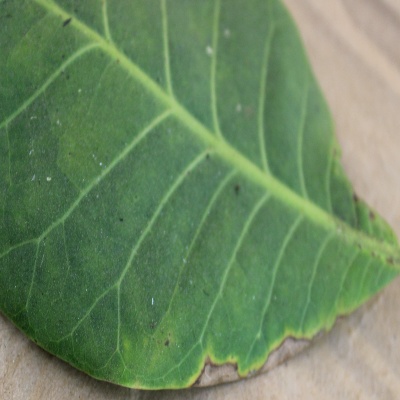
Crop: Cashew
Condition: anthracnose